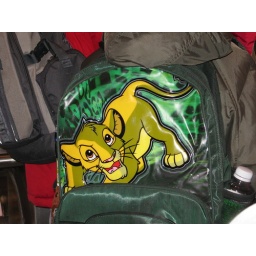
a kid in the cake store carrying simba bag